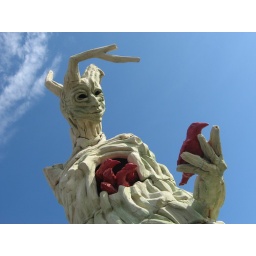
Crazy tree guy with red birds in his chest